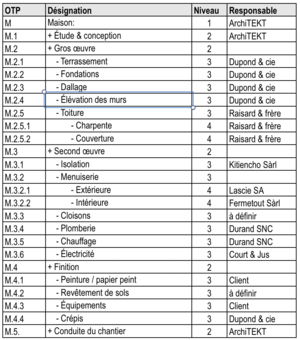
Exemple d'OTP pour la construction d'une maison
Un organigramme des tâches du projet ou structure de découpage du projet, ou encore Work Breakdown Structure, est une décomposition hiérarchique des travaux nécessaires pour réaliser les objectifs d'un projet.